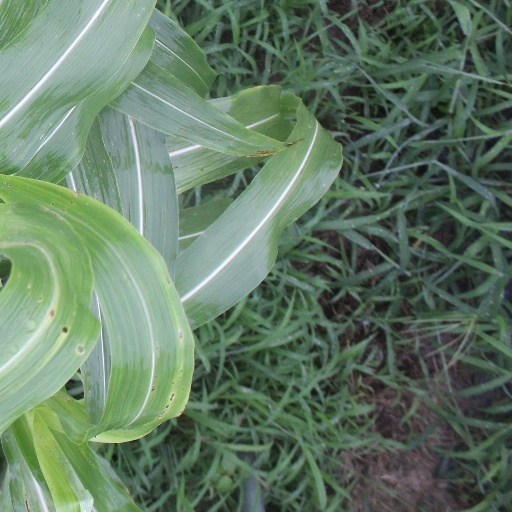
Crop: sorghum